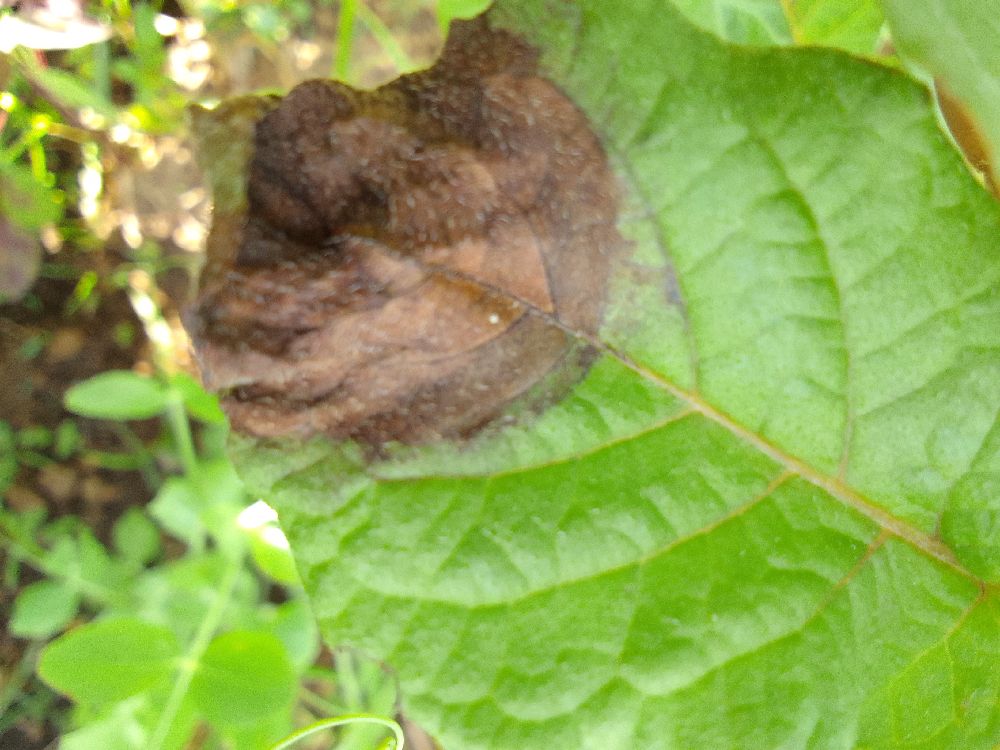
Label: Late blight